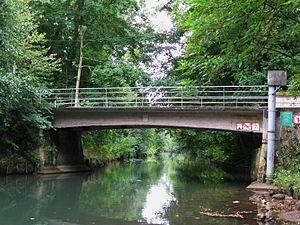
Le Loiret et le pont Bouchet, Olivet, Loiret, France
Le Loiret est une rivière située dans le département du Loiret auquel il a donné son nom, dans la région Centre-Val de Loire.